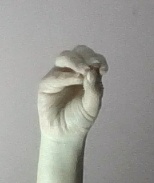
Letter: ha